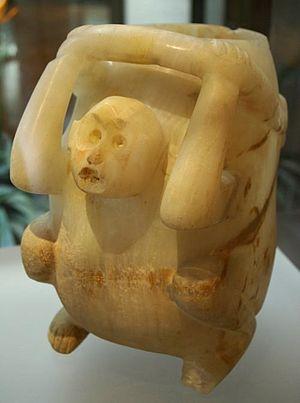
Les Aztèques, ou Mexicas, étaient un peuple amérindien du groupe nahua, c'est-à-dire de langue nahuatl.